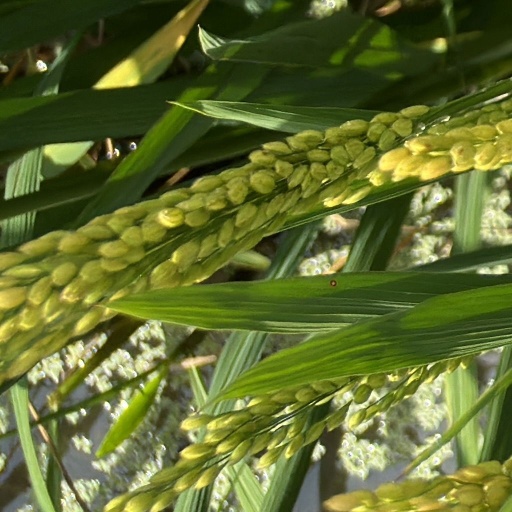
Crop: rice